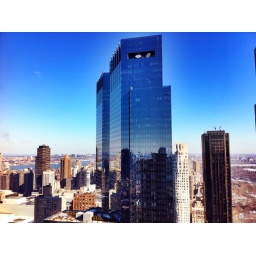
reflecting on time warner a bluebird day in the big apple